Portuguese pavement

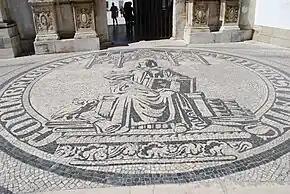
Portuguese pavement: image of the seal of the University of Coimbra, in Portugal, featuring Wisdom

Portuguese pavement, known in Portuguese as or simply (or in Brazil), is a traditional-style pavement used for many pedestrian areas in Portugal. It consists of small pieces of stone arranged in a pattern or image, like a mosaic. It can also be found in Olivença (a disputed territory administered by Spain) and throughout former Portuguese colonies, especially in Brazil. Portuguese workers are also hired for their skill in creating these pavements in places such as Gibraltar. Being usually used in sidewalks, it is in town squares and atriums that this art finds its deepest expression.